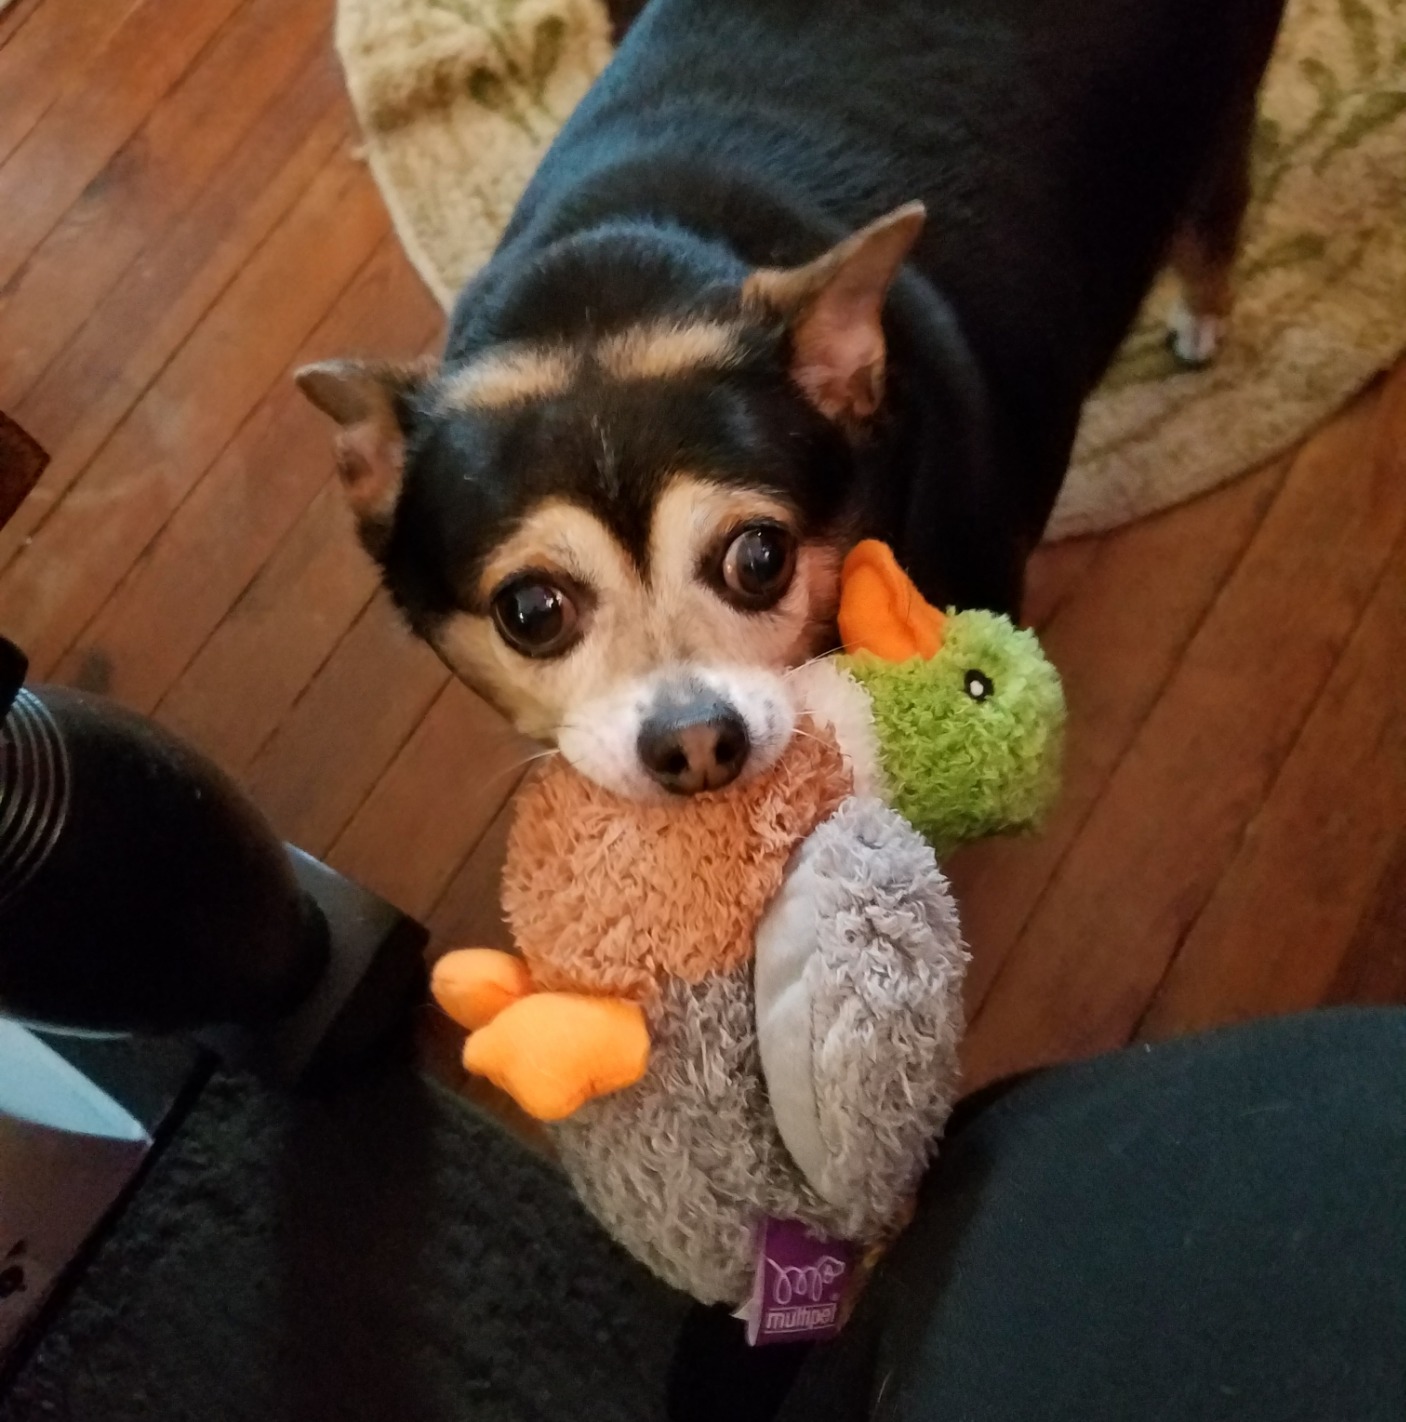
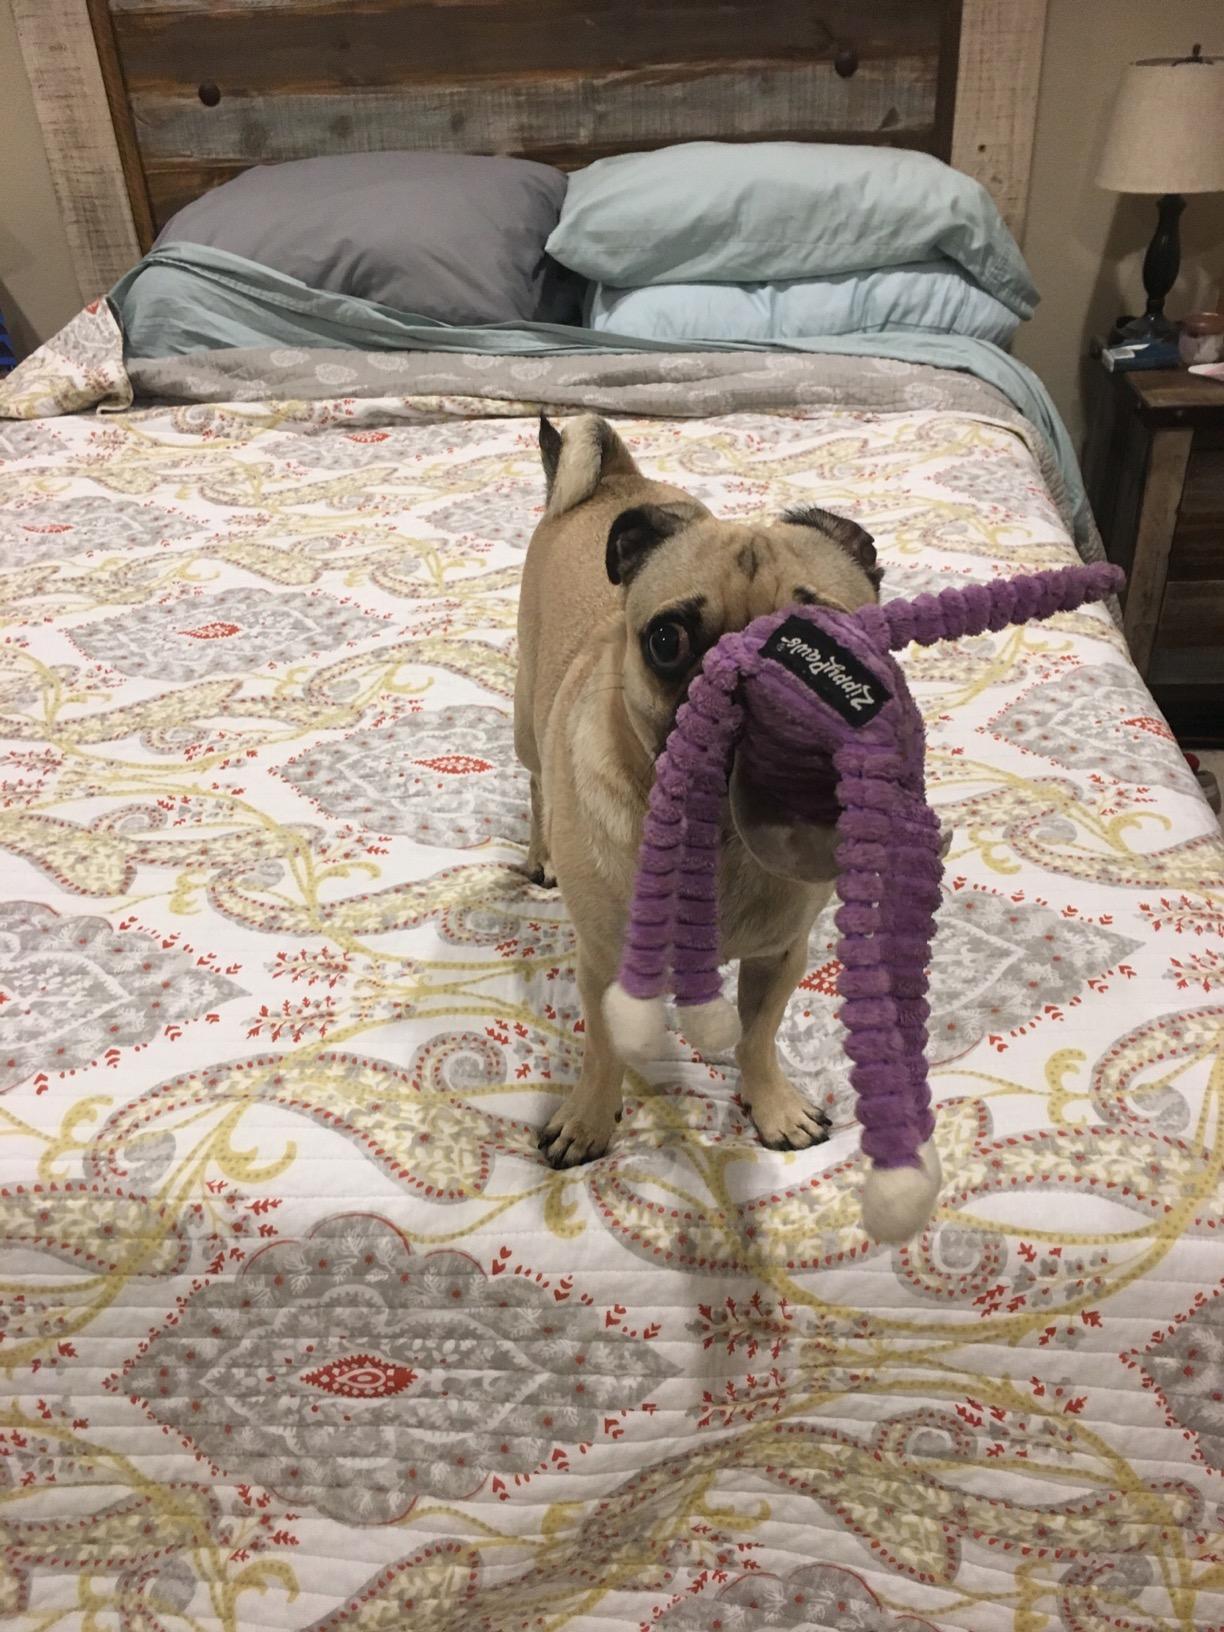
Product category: items_toy
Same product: no